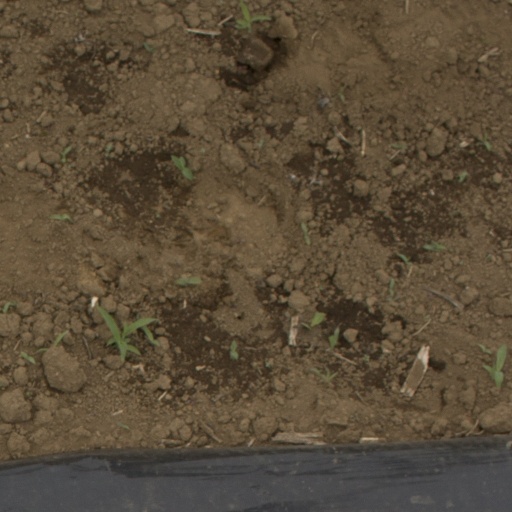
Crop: Jerusalem artichoke